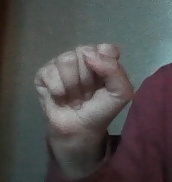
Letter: saad